Skorovatn

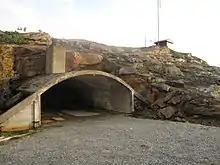
View of the entrance to the mine

The "Skorovas Gruber" mine was the first in Norway to exploit a sulphide ore deposit and produced zinc and copper. The mine discharged tailings into a nearby lake, but the contamination from this process has been deemed relatively slight. The mine closed in 1984. Before its closing, virtually everyone that lived in and around Skorovatn worked directly or indirectly for the mining operation.